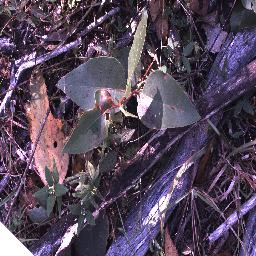
Label: negative